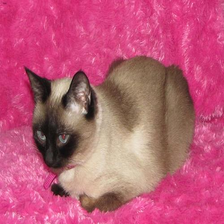
Species: cat
Breed: Siamese